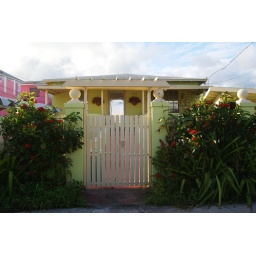
There was an abundance of color in Nassau! The houses were all painted in lively colors and there were flowers everywhere.